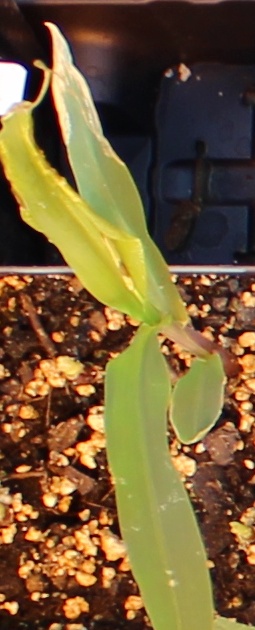
Label: Corn